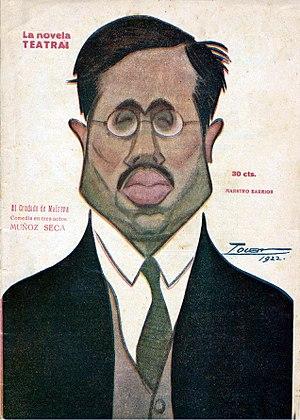
Ángel Barrios Fernández, né à Grenade en 1882 et mort à Madrid en 1964, est un compositeur et guitariste espagnol.